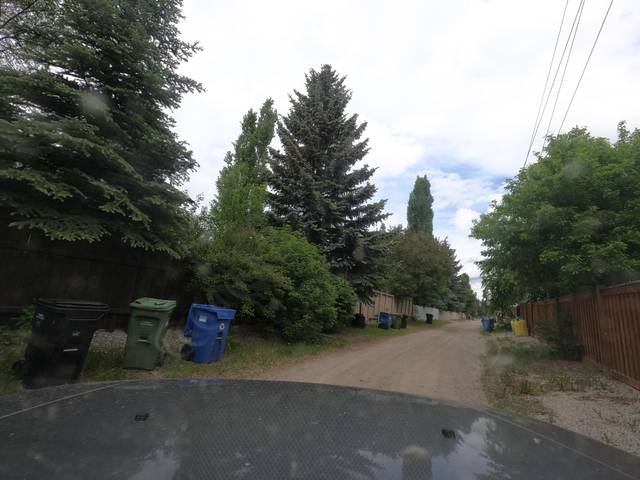
Region: Canada
Coordinates: 50.934, -114.051